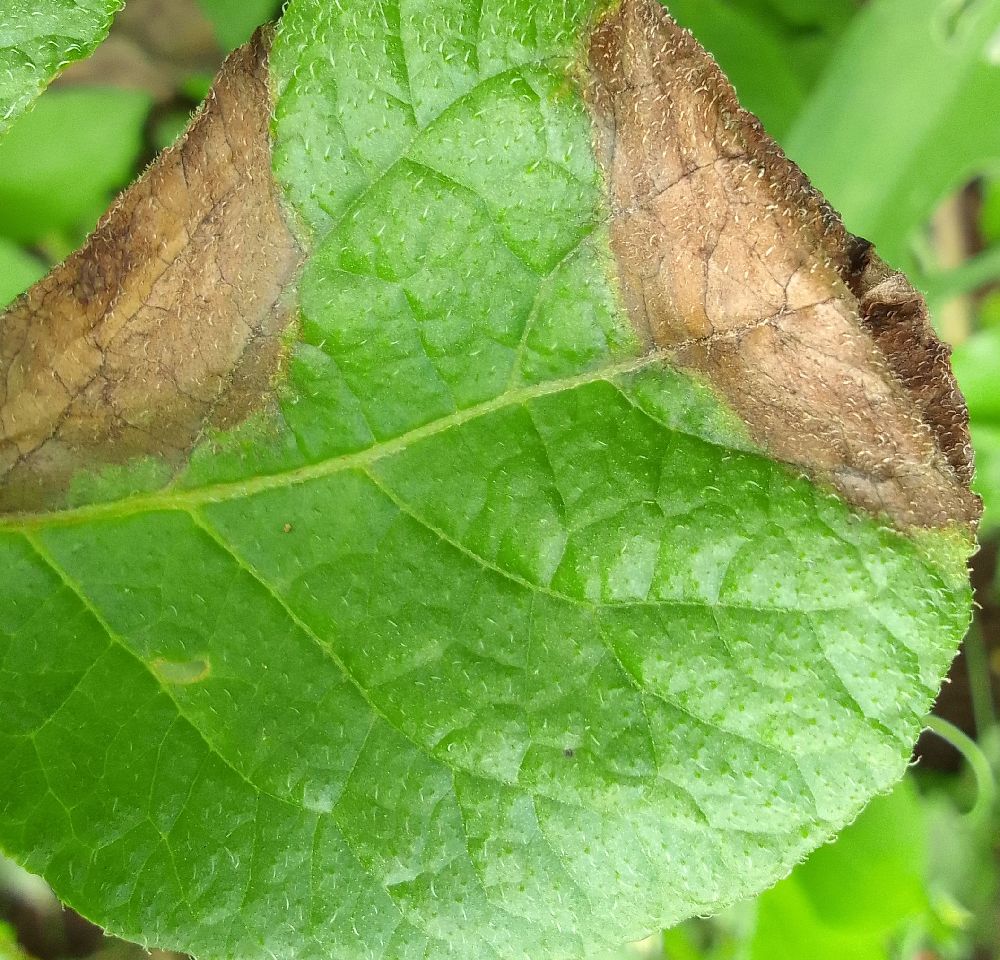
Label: Late blight